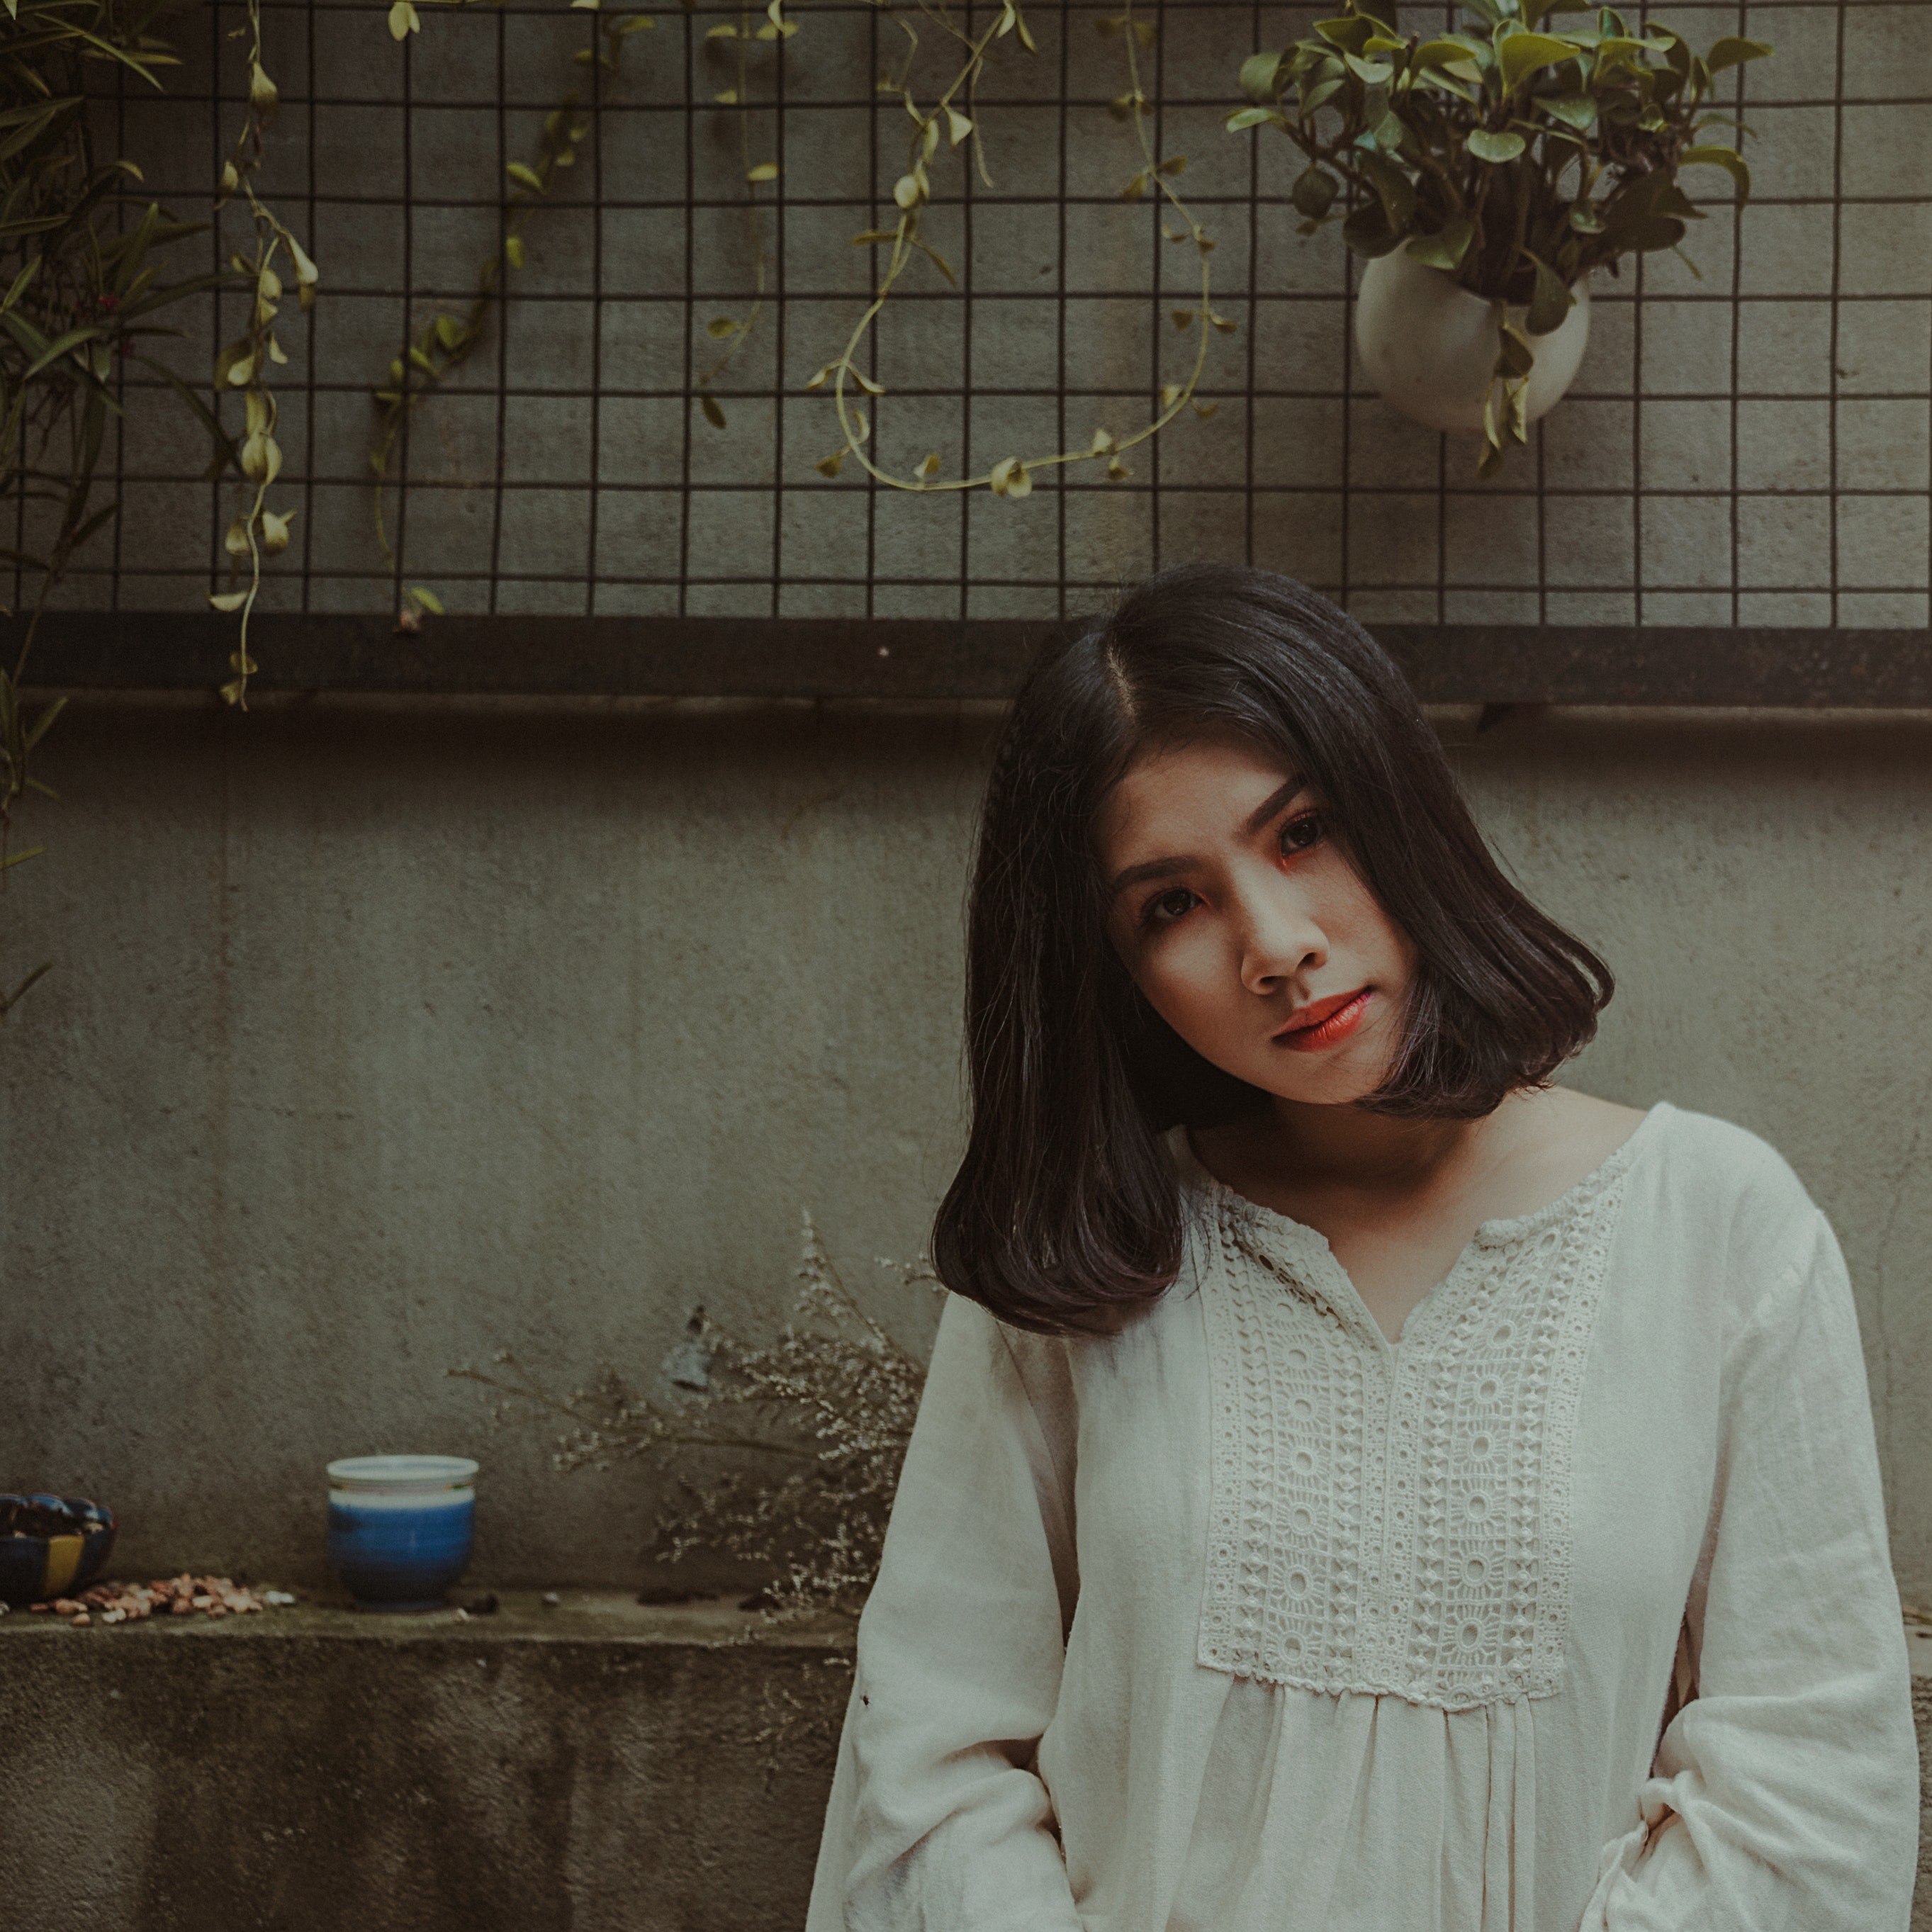
hair, photograph, beauty, hairstyle, long hair, eye, lip, shoulder, photography, brown hair, portrait, smile, photo shoot, neck, dress, flash photography, black hair, Tints and shades, portrait photography, happy, sitting, vintage clothing, daydream